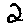
Label: 2